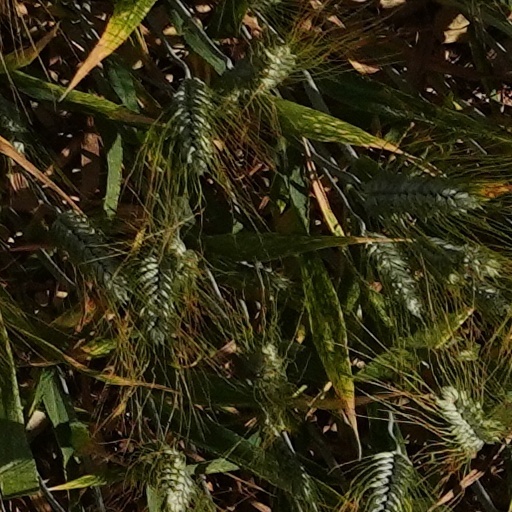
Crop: wheat